Neo City – The Link

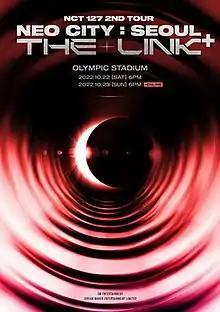
Official poster for The Link+

The concert's opening video features NCT. 127 introducing the "NCT universe". The nine members first appear physically on elevated platforms that are lowered for "Kick It" and "Lemonade". Next is "Earthquake", recorded by NCT 127 for the NCT album "Universe" (2021), performed on a tilting stage, in line with the song's themes, in its live debut.